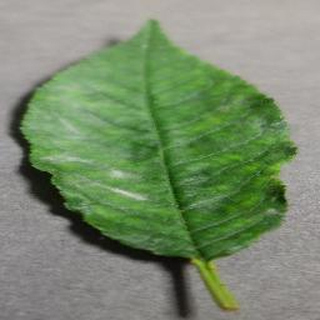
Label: cherry_powdery_mildew